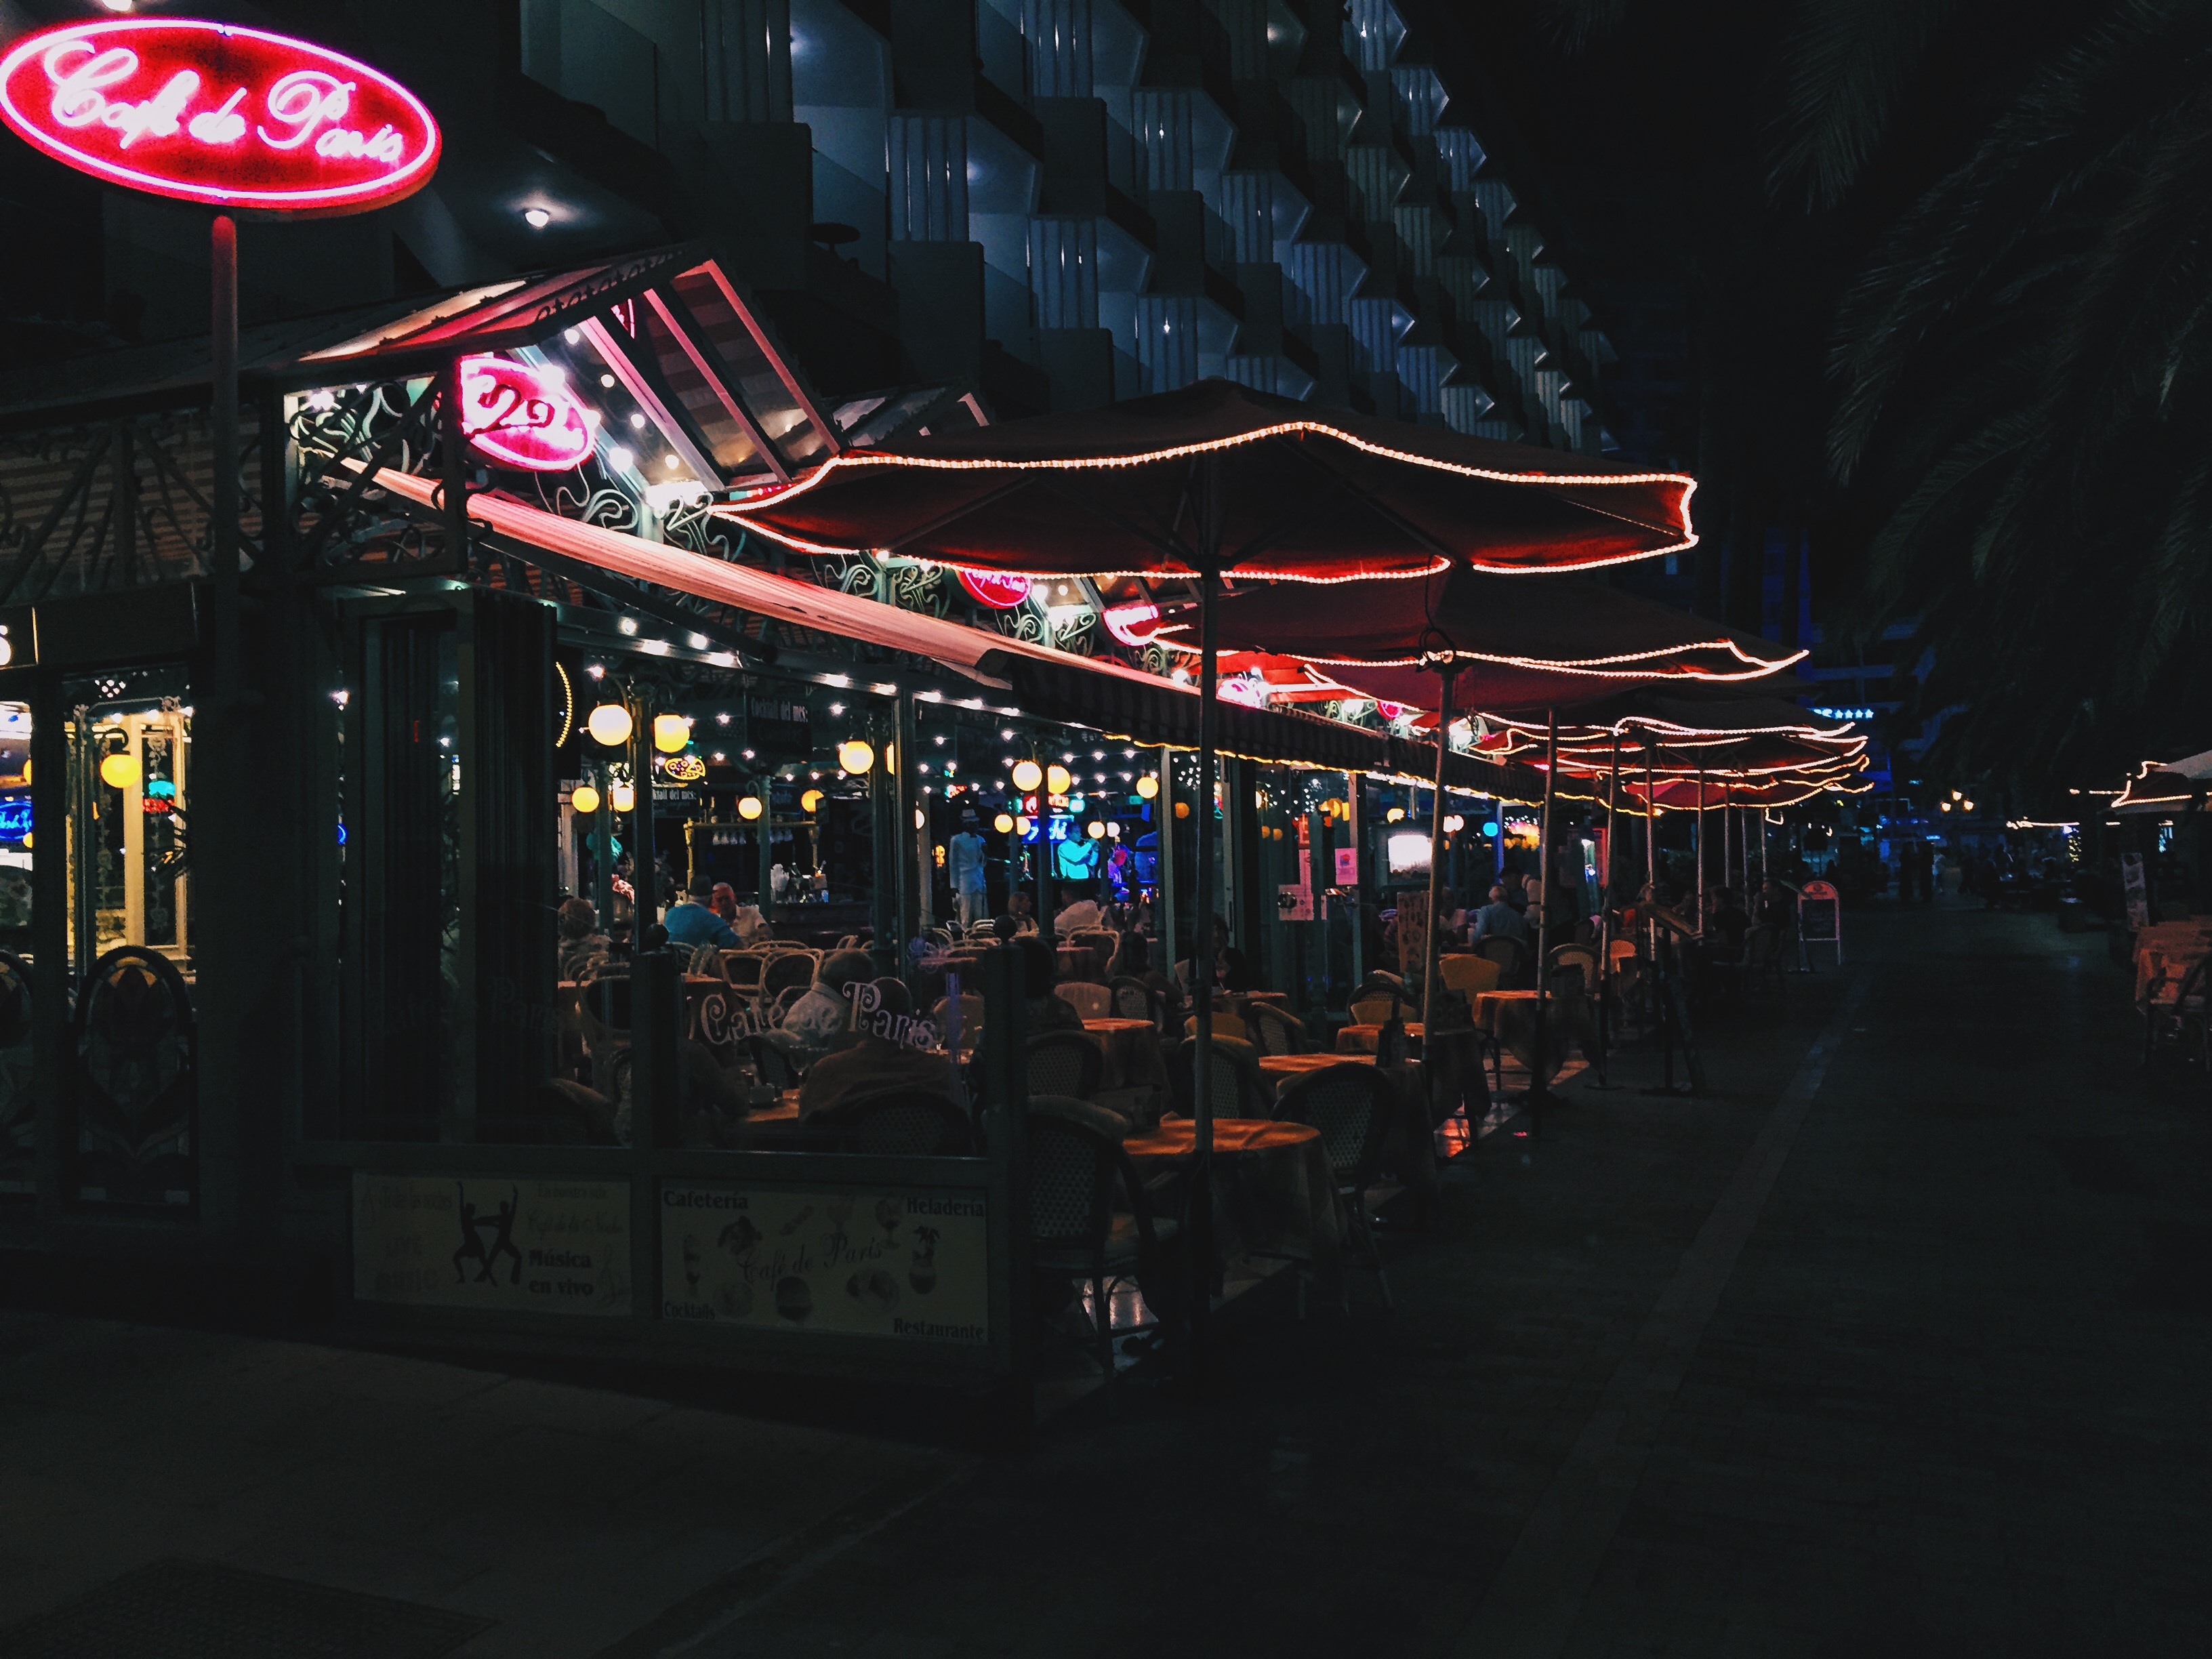
light, night, evening